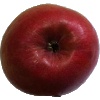
Label: apple_crimson_snow